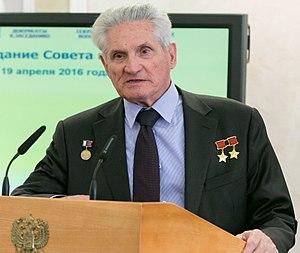
Boris Valientinovitch Volynov est un cosmonaute soviétique, né le 18 décembre 1934.